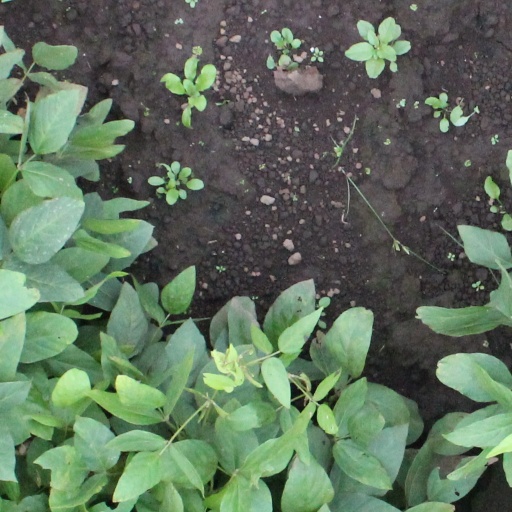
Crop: soybean